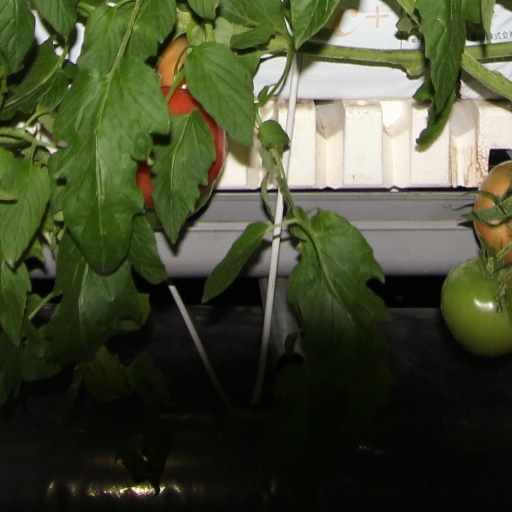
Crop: tomato